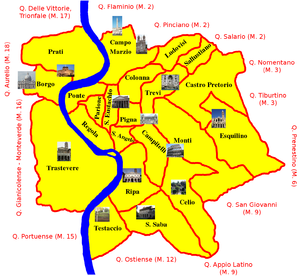
Carte du centre de Rome montrant les rioni, divisions politiques, et leurs monuments les plus célèbres. Suomi: Rooman keskeiset kaupunginosat ja nähtävyyksien sijainnit
Le terme rione, dérivé du mot latin regio, est utilisé depuis le Moyen Âge pour nommer les quartiers du centre historique de Rome, selon une subdivision plusieurs fois modifiée au cours des siècles. Dans certains cas le terme est employé pour désigner des quartiers d'autres villes italiennes.
Les 1 285 km² du territoire de la commune de Rome sont divisés selon trois formes :